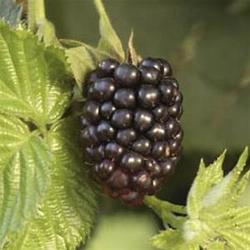
Label: Blackberry